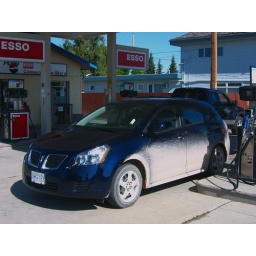
My dirty car, after coming off the roads in the Castle Mountain Wilderness area, and gasing up in Pincher Creek, AB.